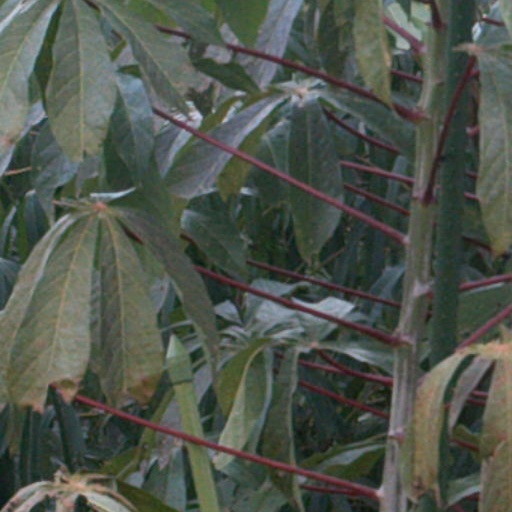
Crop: cassava